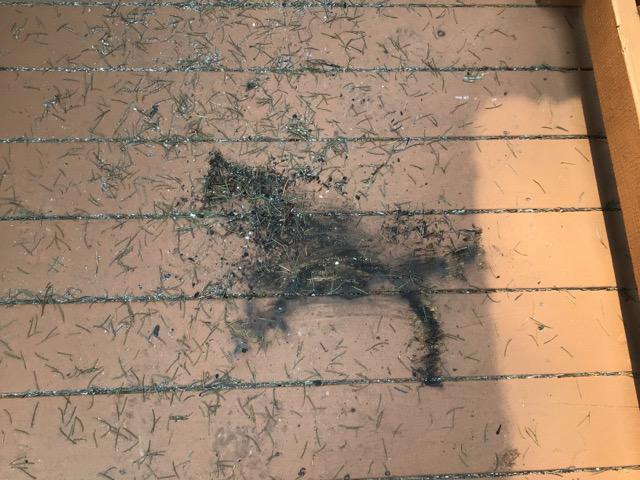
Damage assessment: affected